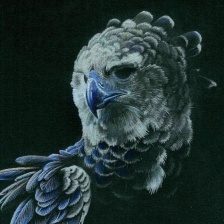
Species: HARPY EAGLE
Scientific name: HARPIA HARPYJA